Jikōson

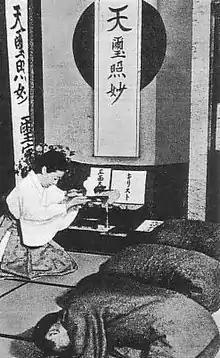
Jiu rituals

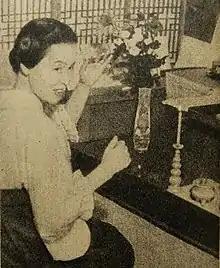
Nagaoka in her Suginami "palace", taken by "Asahi Shimbun" reporters against her permission, 25 October 1946

At this time, somewhere between ten and thirty followers would live in the same house as Nagaoka, though not all members lived with her. Nagaoka's leadership saw a religious focus on her oracles, performed through spirit-writing, which became the infallible authority of Jiu. Not only did the oracles set out the details of the world renewal process and post-world renewal society under the "kami", but also the day-to-day activities of her followers, leadership roles and financial decisions. One such oracle, performed on 22 June, delivered the word . Thereafter, her followers referred to Nagaoka as Jikōson. They also prayed for the return of Amaterasu to deliver the world from chaos, while financially surviving on donations from followers and benefactors.